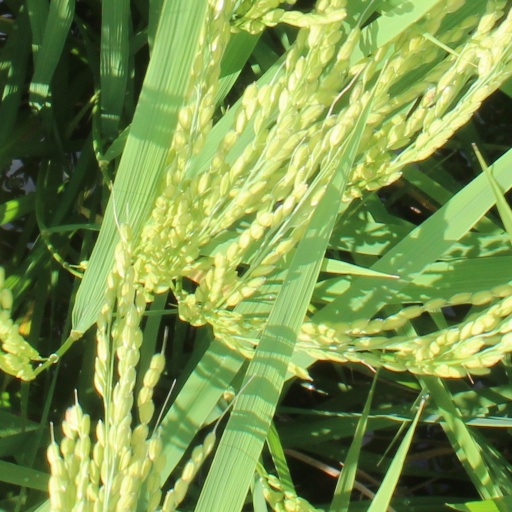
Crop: rice